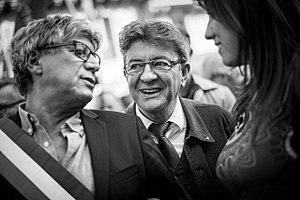
Éric Coquerel et Jean-Luc Mélenchon - Manifestation des syndicats contre les ordonnances de la Loi Travail